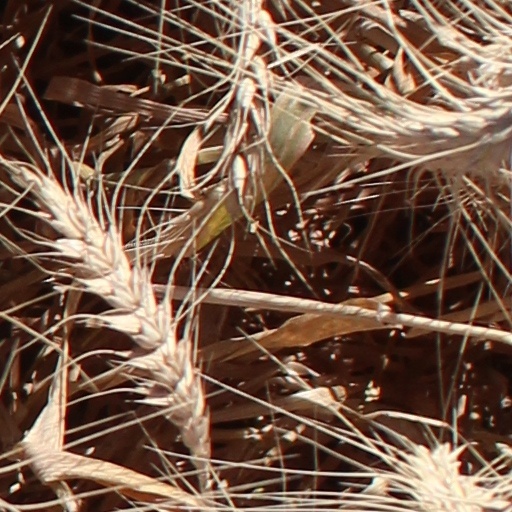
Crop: wheat